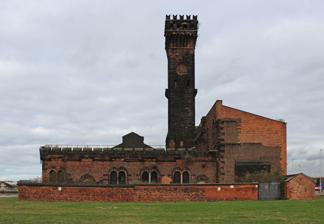
Building: Central Hydraulic Tower
Country: United Kingdom
Year built: 1868
Disused hydraulic engine house in Birkenhead, England Central Hydraulic Tower The Hydraulic Tower pictured in 2017 Alternative names Hydraulic Generating Station Central Hydraulic Tower and Engine House General information Location Great Float , Birkenhead , England Coordinates 53°24′05″N 3°01′18″W / 53.4013°N 3.0218°W / 53.4013; -3.0218 Completed 1868 Owner Peel Ports Design and construction Architect(s) J. B. Hartley Designations Listed Building – Grade II Official name Hydraulic Generating Station Designated 20 January 1988 Reference no. 1258186 Central Hydraulic Tower is a Grade II listed building situated in Birkenhead , England. It was designed by J. B. Hartley to provide the necessary power to move the bridges and lock gates at the adjacent Birkenhead Docks. The building design was based on the Palazzo Vecchio town hall situated in the Piazza della Signoria , Florence , Italy. Currently disused, the building is planned to be used as a Maritime Knowledge Hub as part of the Wirral Waters development scheme. History During the Second World War , the building and 110-foot (34 m) tall tower were considerably damaged by aerial bombing but and were later repaired in a more functional instead of architectural style. The large lantern that was once situated at the top of the tower was not replaced. The building is now disused and in a dilapidated condition. As part of the Wirral Waters development, a new plan for the site was completed in March 2008 for a £12 million redevelopment and restoration of the building by Peel Holdings for it to be converted into a restaurant and bar. A hotel complex with 92 rooms was planned to be constructed immediately adjacent to it. These plans never came to fruition and in September 2015 it was announced that the tower would become part of a £30 million advanced manufacturing and engineering skills centre. Known as the 'Hydraulic Tower and Generator Project', owners Peel intend to create 90,000 sq ft (8,400 m 2 ) of space for offices and workspaces for small to medium fast-growing businesses. In March 2021, it was announced that the building would be brought back in to use as The Maritime Knowledge Hub and will be a national base for marine engineering research and development and survival training, as well as providing business accelerator space for the maritime sector. The project will cost £23m. Planning permission was granted in May 2023, with work hoping to be started in mid-2023. However, work did not commence in 2023 and in November it was announced the project was on hold due to rising costs. Wirral Council announced in July 2024 that they would no longer be moving ahead with the scheme, stating they the council could no longer afford their proposed contribution to the project. Description Inside the pump room in the station, taken in 1983 when the station was still in use Historic England describes the building as being three storeys, made of brick with rock-faced stone dressings. The boiler room was originally home to six boilers, while two engines pumped steam through the system in another room. See also Listed buildings in Wallasey References